Kathleen Hall Jamieson

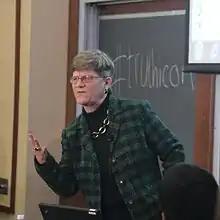
Jamieson in 2010

Six of her authored or co-authored books have received book awards: "Packaging the Presidency" (NCA Golden Anniversary Book Award); "Eloquence in an Electronic Age" (NCA James A. Winans-Herbert A. Wichelns Memorial Award); "Spiral of Cynicism: The Press and the Public Good", with Joseph Cappella (Doris Graber Book Award of the American Political Science, ICA Fellows Book Award); "Presidents Creating the Presidency", with Karlyn Kohrs Campbell (NCA James A. Winans-Herbert A. Wichelns Memorial Award, NCA Diamond Anniversary Book Award); and "The Obama Victory: How Media, Money and Message Shaped the 2008 Election", with Kate Kenski and Bruce Hardy (American Publishers Association PROSE Award, ICA Outstanding Book Award, Rod Hart Outstanding Book Award, NCA Diamond Anniversary Book Award). Jamieson also received the Henry Allen Moe prize from the American Philosophical Society in 2016 for her paper "Implications of the Demise of ‘Fact’ in Political Discourse." "" won the 2019 R. R. Hawkins Award from the Association of American Publishers, and was a Book of the Year in "The Times Literary Supplement".